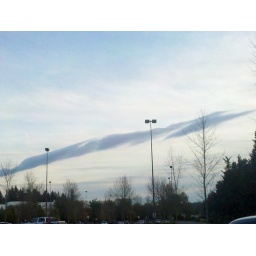
A lone black cloud in the southern sky